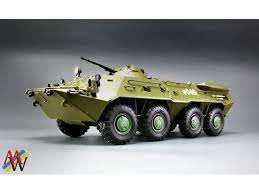
Label: BTR